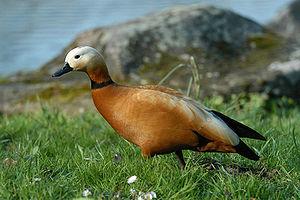
Cette liste de la faune française regroupe les espèces de Galloanserae peuplant la France métropolitaine.
Le Tadorne de Corée, aussi appelé tadorne huppé, est une espèce d'oiseaux aquatiques de la famille des Anatidae. Ce canard est gravement menacé et considéré comme éteint par certains. Le mâle a la calotte, la poitrine, les rémiges primaires et la queue de couleur noir verdâtre, tandis que le reste de sa tête, le menton et la gorge sont brun-noir. Le ventre du mâle, les sous-caudales et les flancs sont gris foncé avec des stries noires. Les couvertures alaires supérieures sont blanches et il a un miroir d'un vert iridescent. La femelle a un cercle oculaire blanc et une crête noire. Elle a la face, le menton, la gorge, le cou et les couvertures alaires supérieures blancs, et le corps est brun foncé avec des stries blanches. Les deux sexes possèdent une touffe de plumes vertes distinctive qui dépasse de la tête.